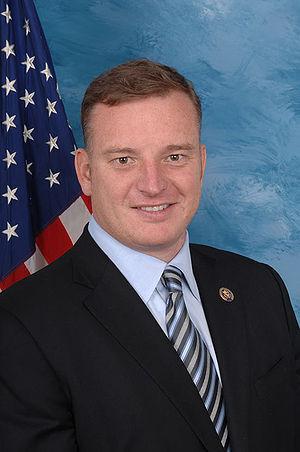
Thomas Joseph Rooney dit Tom Rooney, né le 21 novembre 1970 à Philadelphie, est un militaire, avocat et homme politique américain, membre du Parti républicain. Il est membre pour la Floride de la Chambre des représentants des États-Unis de 2009 à 2019.